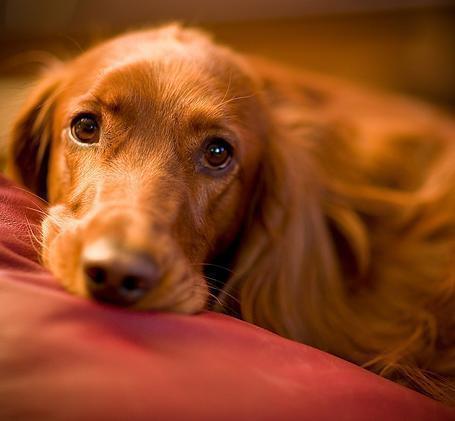
Irish_setter